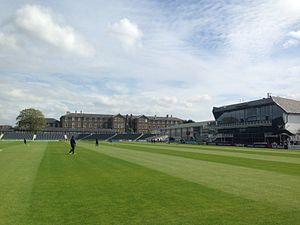
La Coupe du monde de cricket féminin de 2017 est la onzième édition de cette compétition internationale de cricket féminin. Elle se tient du 24 juin au 23 juillet 2017 en Angleterre. Huit équipes s'affrontent dans ce tournoi.